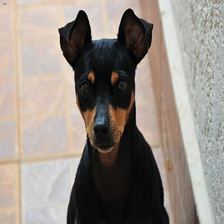
Species: dog
Breed: miniature pinscher